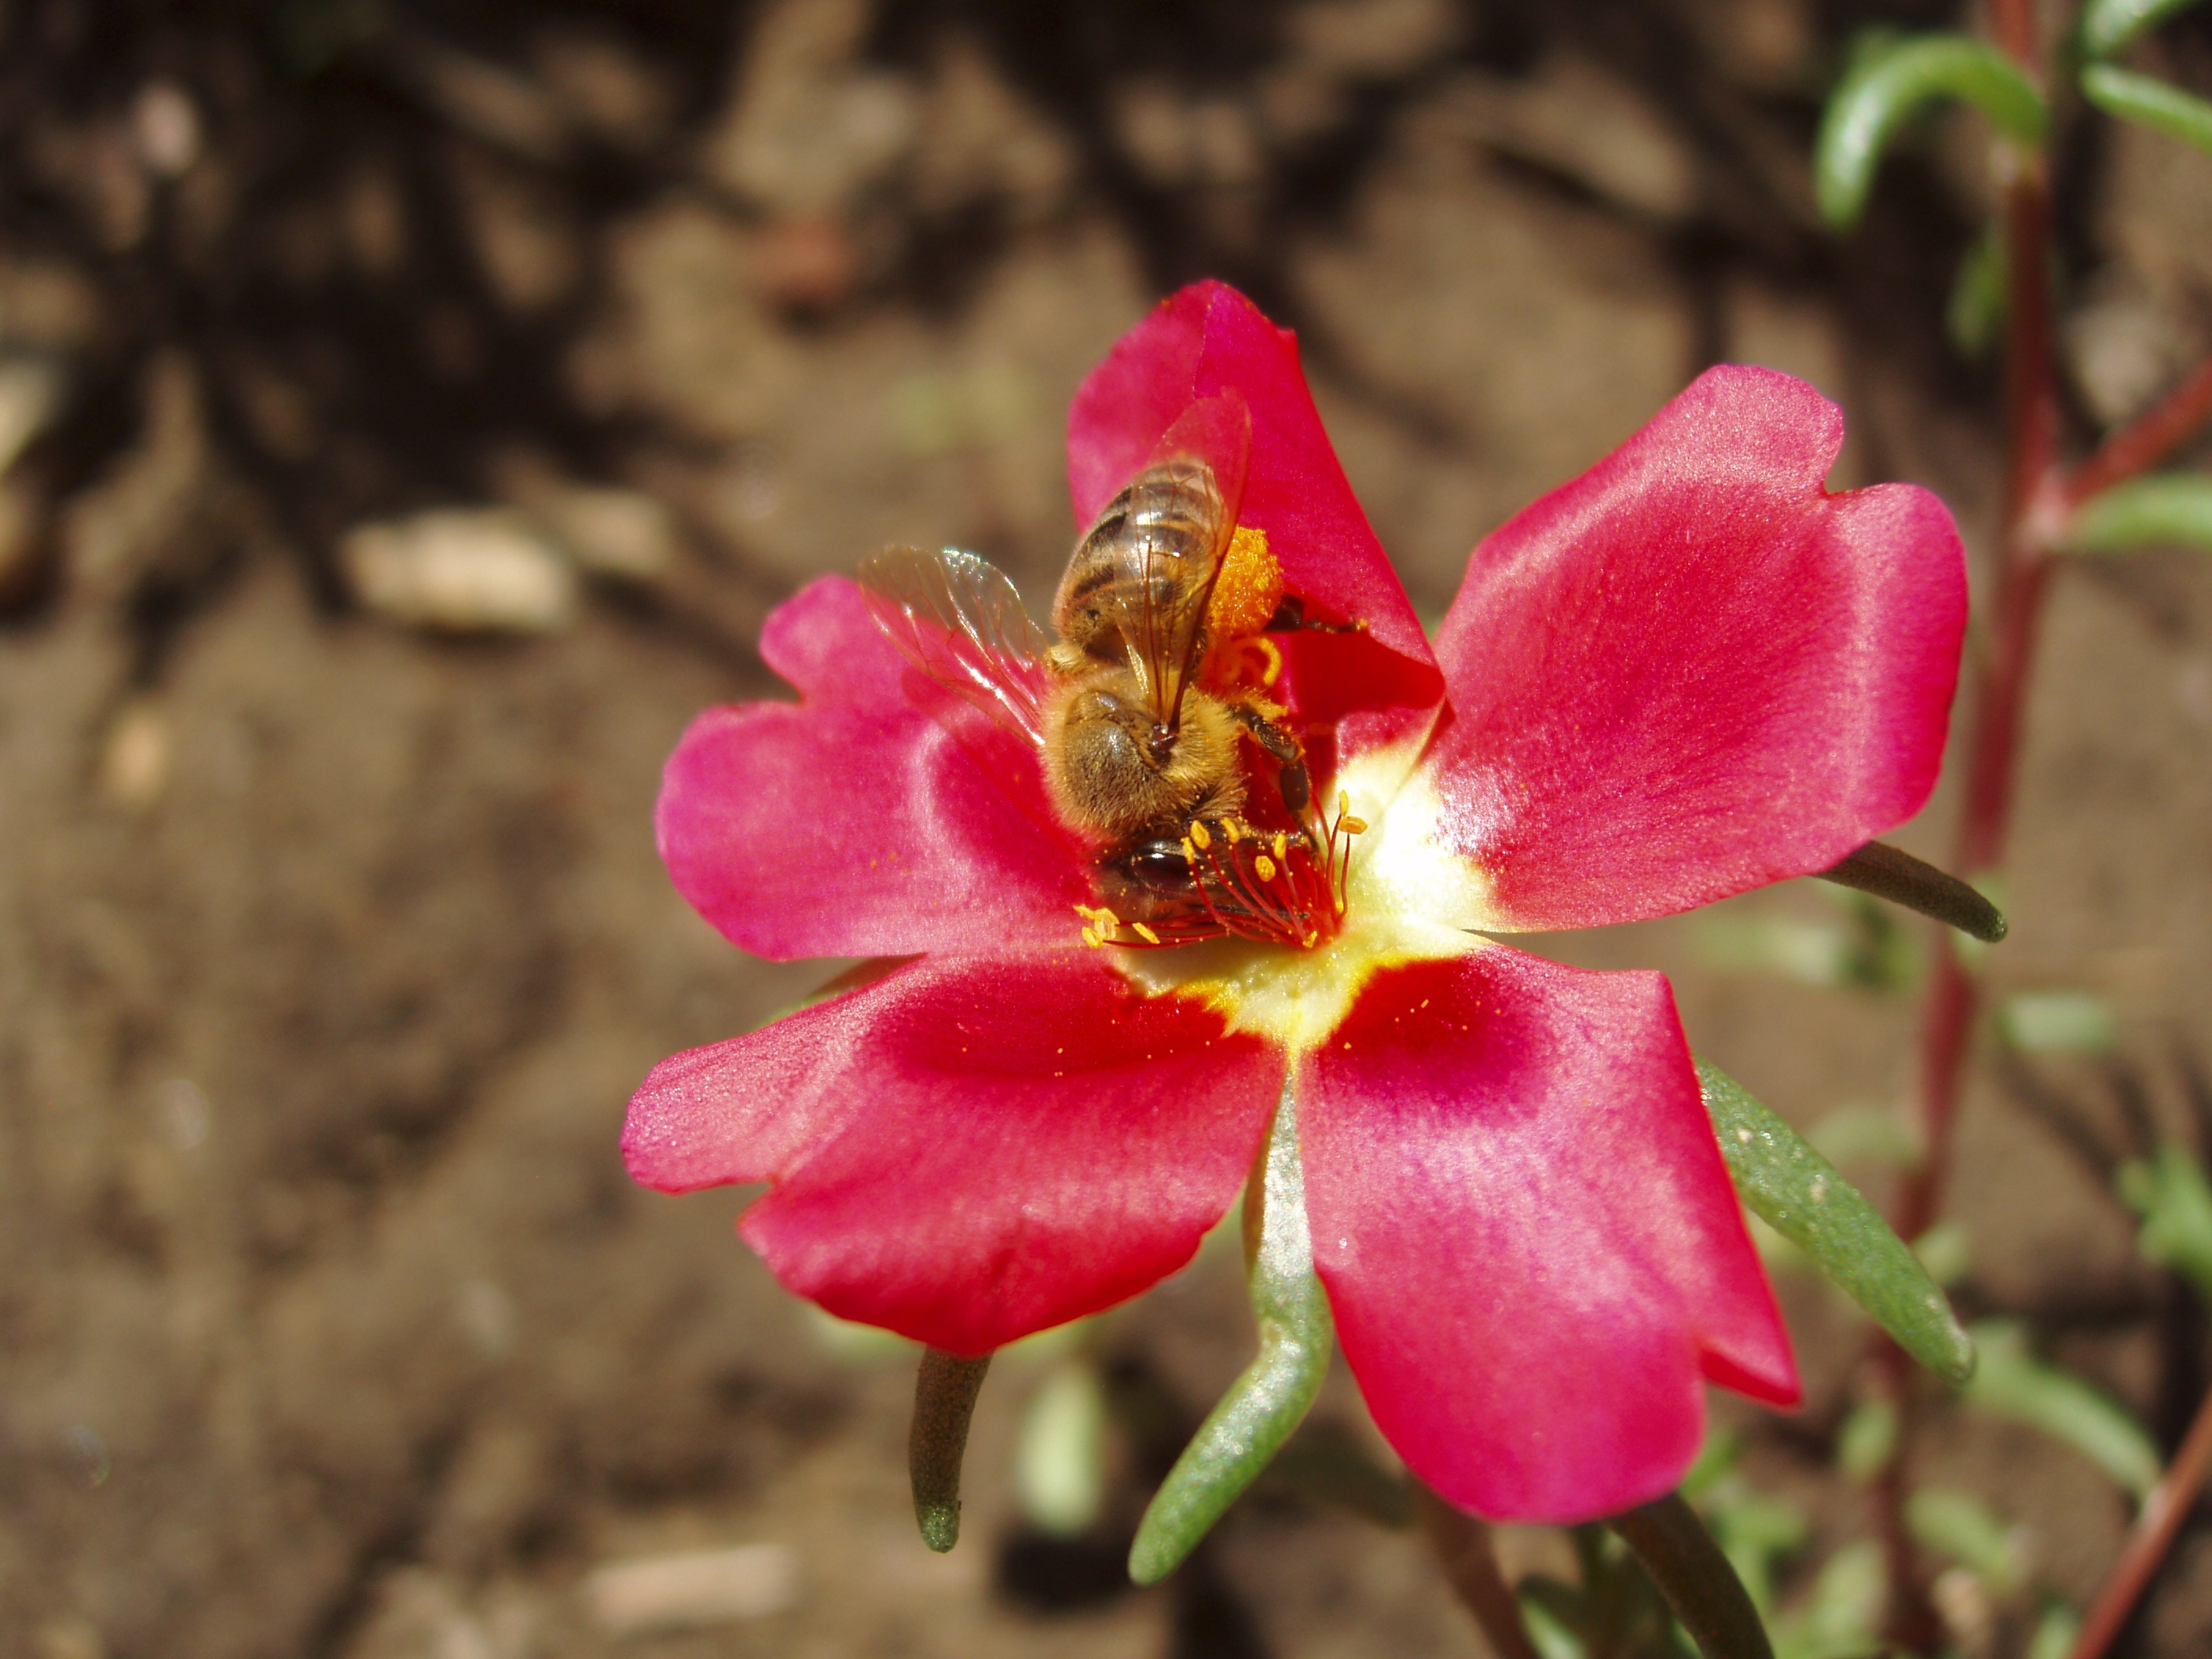
blossom, plant, flower, petal, pollen, red, color, botany, flora, wildflower, close up, bee, collector, macro photography, nychaki, portoulaka, gyreosyllektria, melissa, meli, anthi, flowering plant, land plant, calochortus